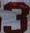
Number: 3